Stöber process

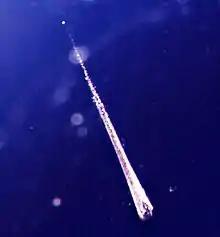
A 10 μm meteoroid particle captured by the EURECA spacecraft launched by STS-46 in a block of aerogel

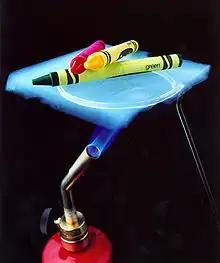
This NASA silica aerogel is a thermal insulator that is sufficiently insulating to protect crayons from a Bunsen burner flame.

Aerogels are highly porous ultralight materials in which the liquid component of a gel has been replaced with a gas, and are noteworthy for being solids that are extremely effective thermal insulators with very low density. Aerogels can be prepared in a variety of ways, and though most have been based on silica, materials based on zirconia, titania, cellulose, polyurethane, and resorcinol—formaldehyde systems, amongst others, have been reported and explored. The prime disadvantage of a silica-based aerogel is its fragility, though NASA has used them for insulation on Mars rovers, the Mars "Pathfinder" and they have been used commercially for insulating blankets and between glass panes for translucent day-lighting panels. Particulate gels prepared by the Stöber process can be dehydrated rapidly to produce highly effective silica aerogels, as well as xerogels. They key step is the use of supercritical fluid extraction to remove water from the gel while maintaining the gel structure, which is typically done with supercritical carbon dioxide, as NASA does. The resulting aerogels are very effective thermal insulators because of their high porosity with very small pores (in the nanometre range). Conduction of heat through the gas phase is poor, and as the structure greatly inhibits movement of air molecules through the structure, heat transfer through the material is poor, as can be seen in the image at right where heat from a Bunsen burner transfers so poorly that crayons resting on the aerogel do not melt. Due to their low density, aerogels have also been used to capture interstellar dust particles with minimal heat changes in slowing them down (to prevent heat-induced changes in the particles) as part of the Stardust mission.